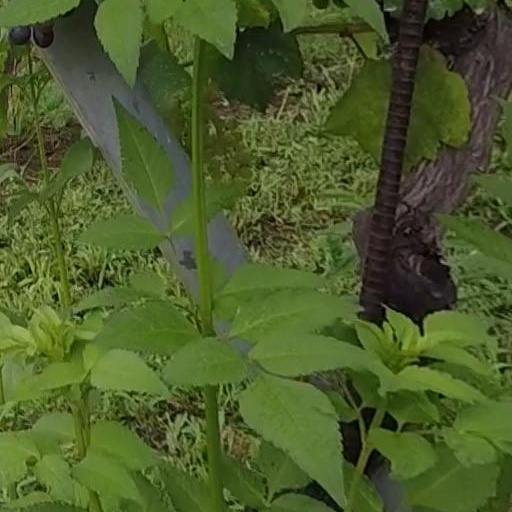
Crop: grape